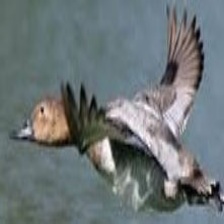
Species: CANVASBACK
Scientific name: AYTHYA VALISINERIA
ImageNet parent category: drake